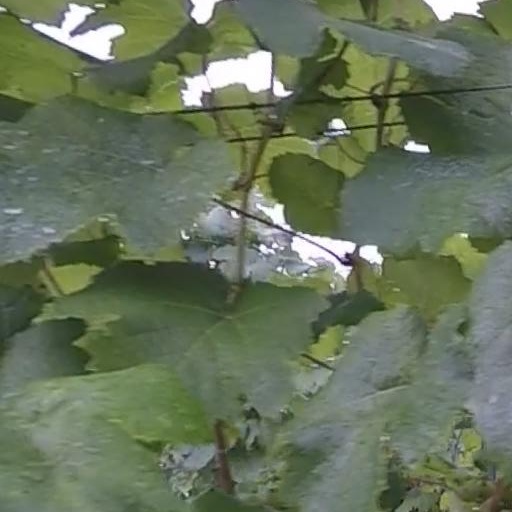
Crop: grape